Jan Franciszek Macha

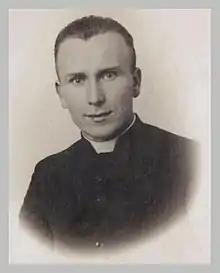
Macha in 1940

Jan Franciszek Macha (18 January 1914 – 3 December 1942) was a Polish Roman Catholic priest. He was once rejected for ecclesial studies so studied law for some months before being accepted as a seminarian. He was ordained just months before the outbreak of World War II and was assigned to a parish church as a vicar on 1 September 1939 just as the Nazi forces invaded Poland in an attack that sparked the conflict. Macha aided student and scout activities and set about providing material assistance to families who lost sons and husbands to the war. He was arrested in 1942 and was moved from prison to prison before being executed by the guillotine.